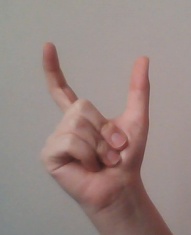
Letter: nun